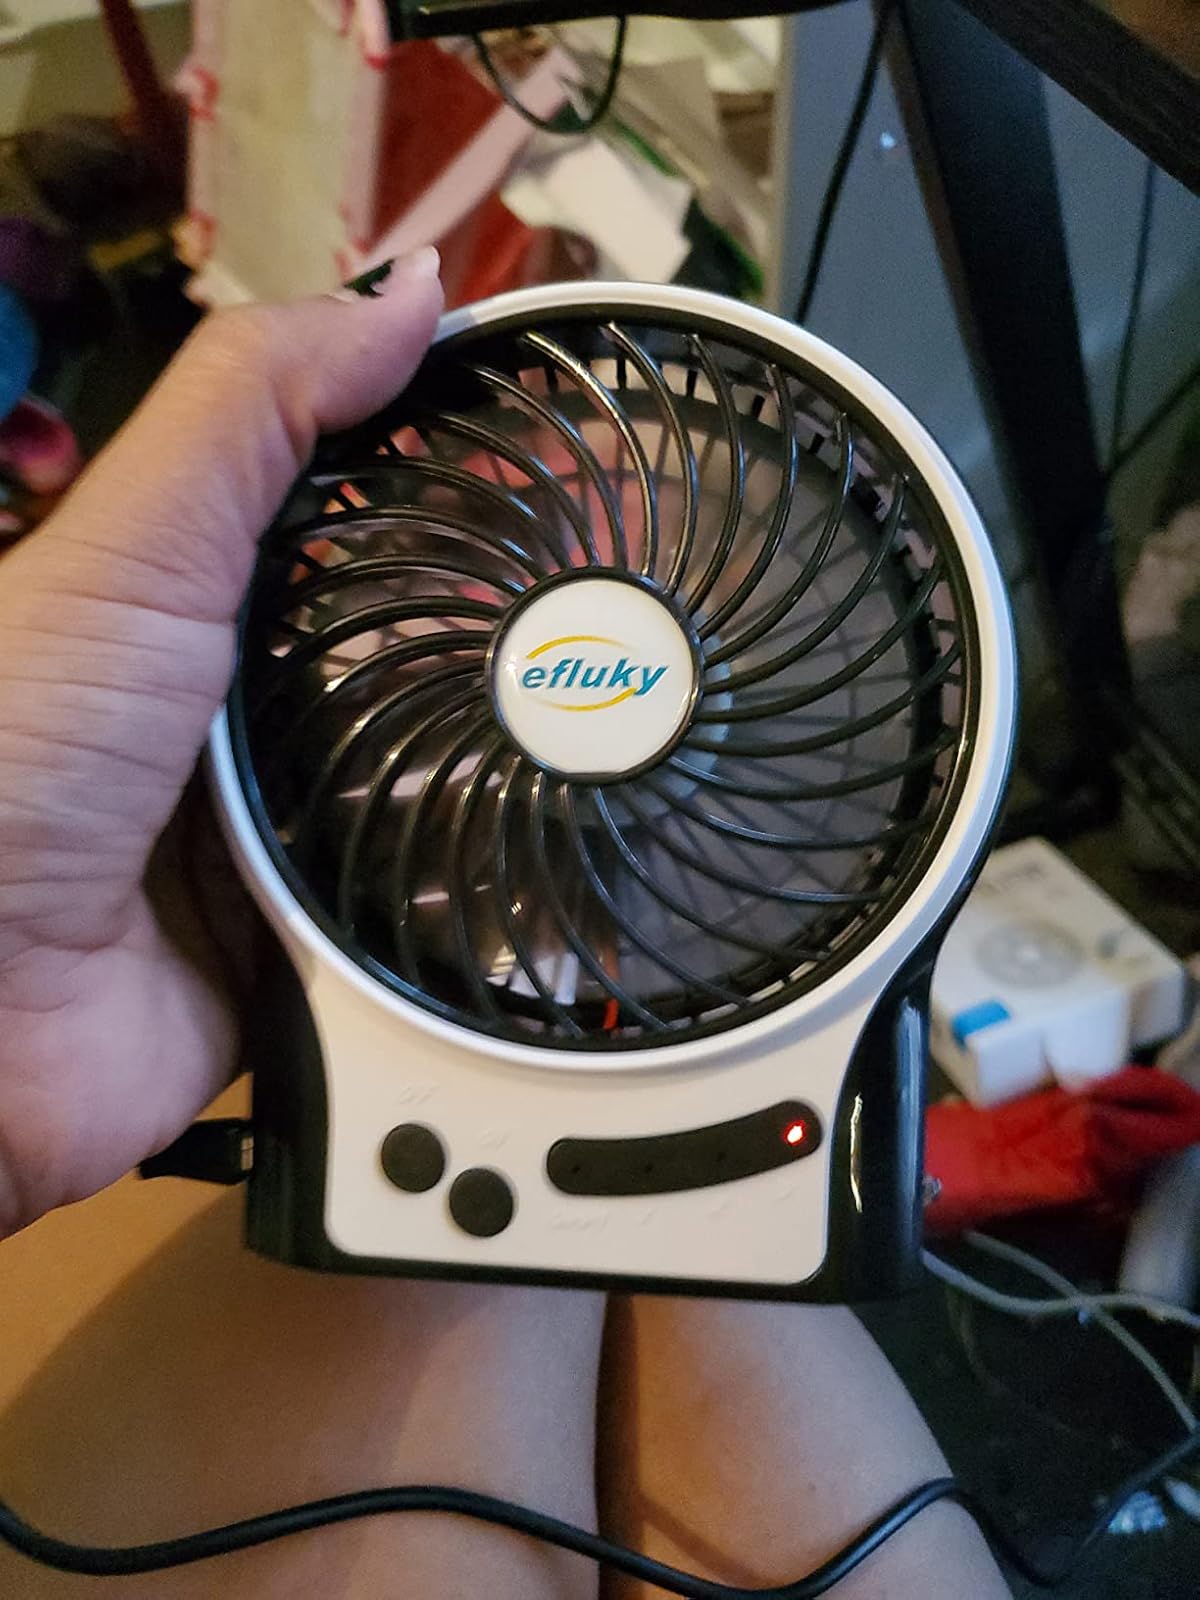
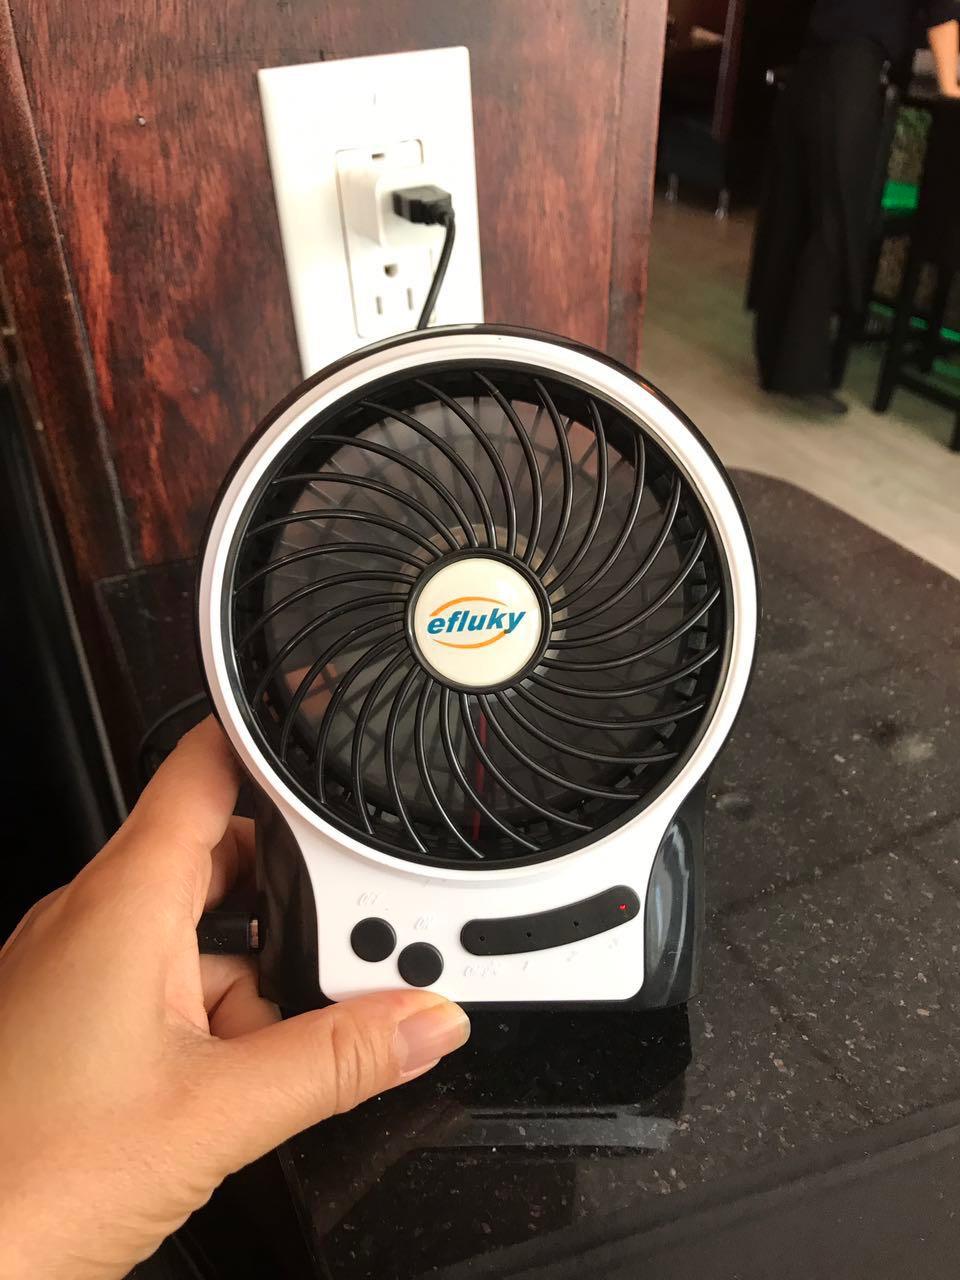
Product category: fan
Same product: yes